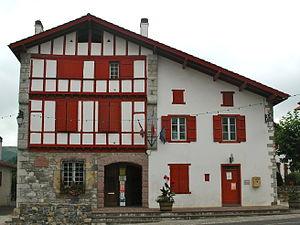
Souraïde est une commune française située dans le département des Pyrénées-Atlantiques, en région Nouvelle-Aquitaine.